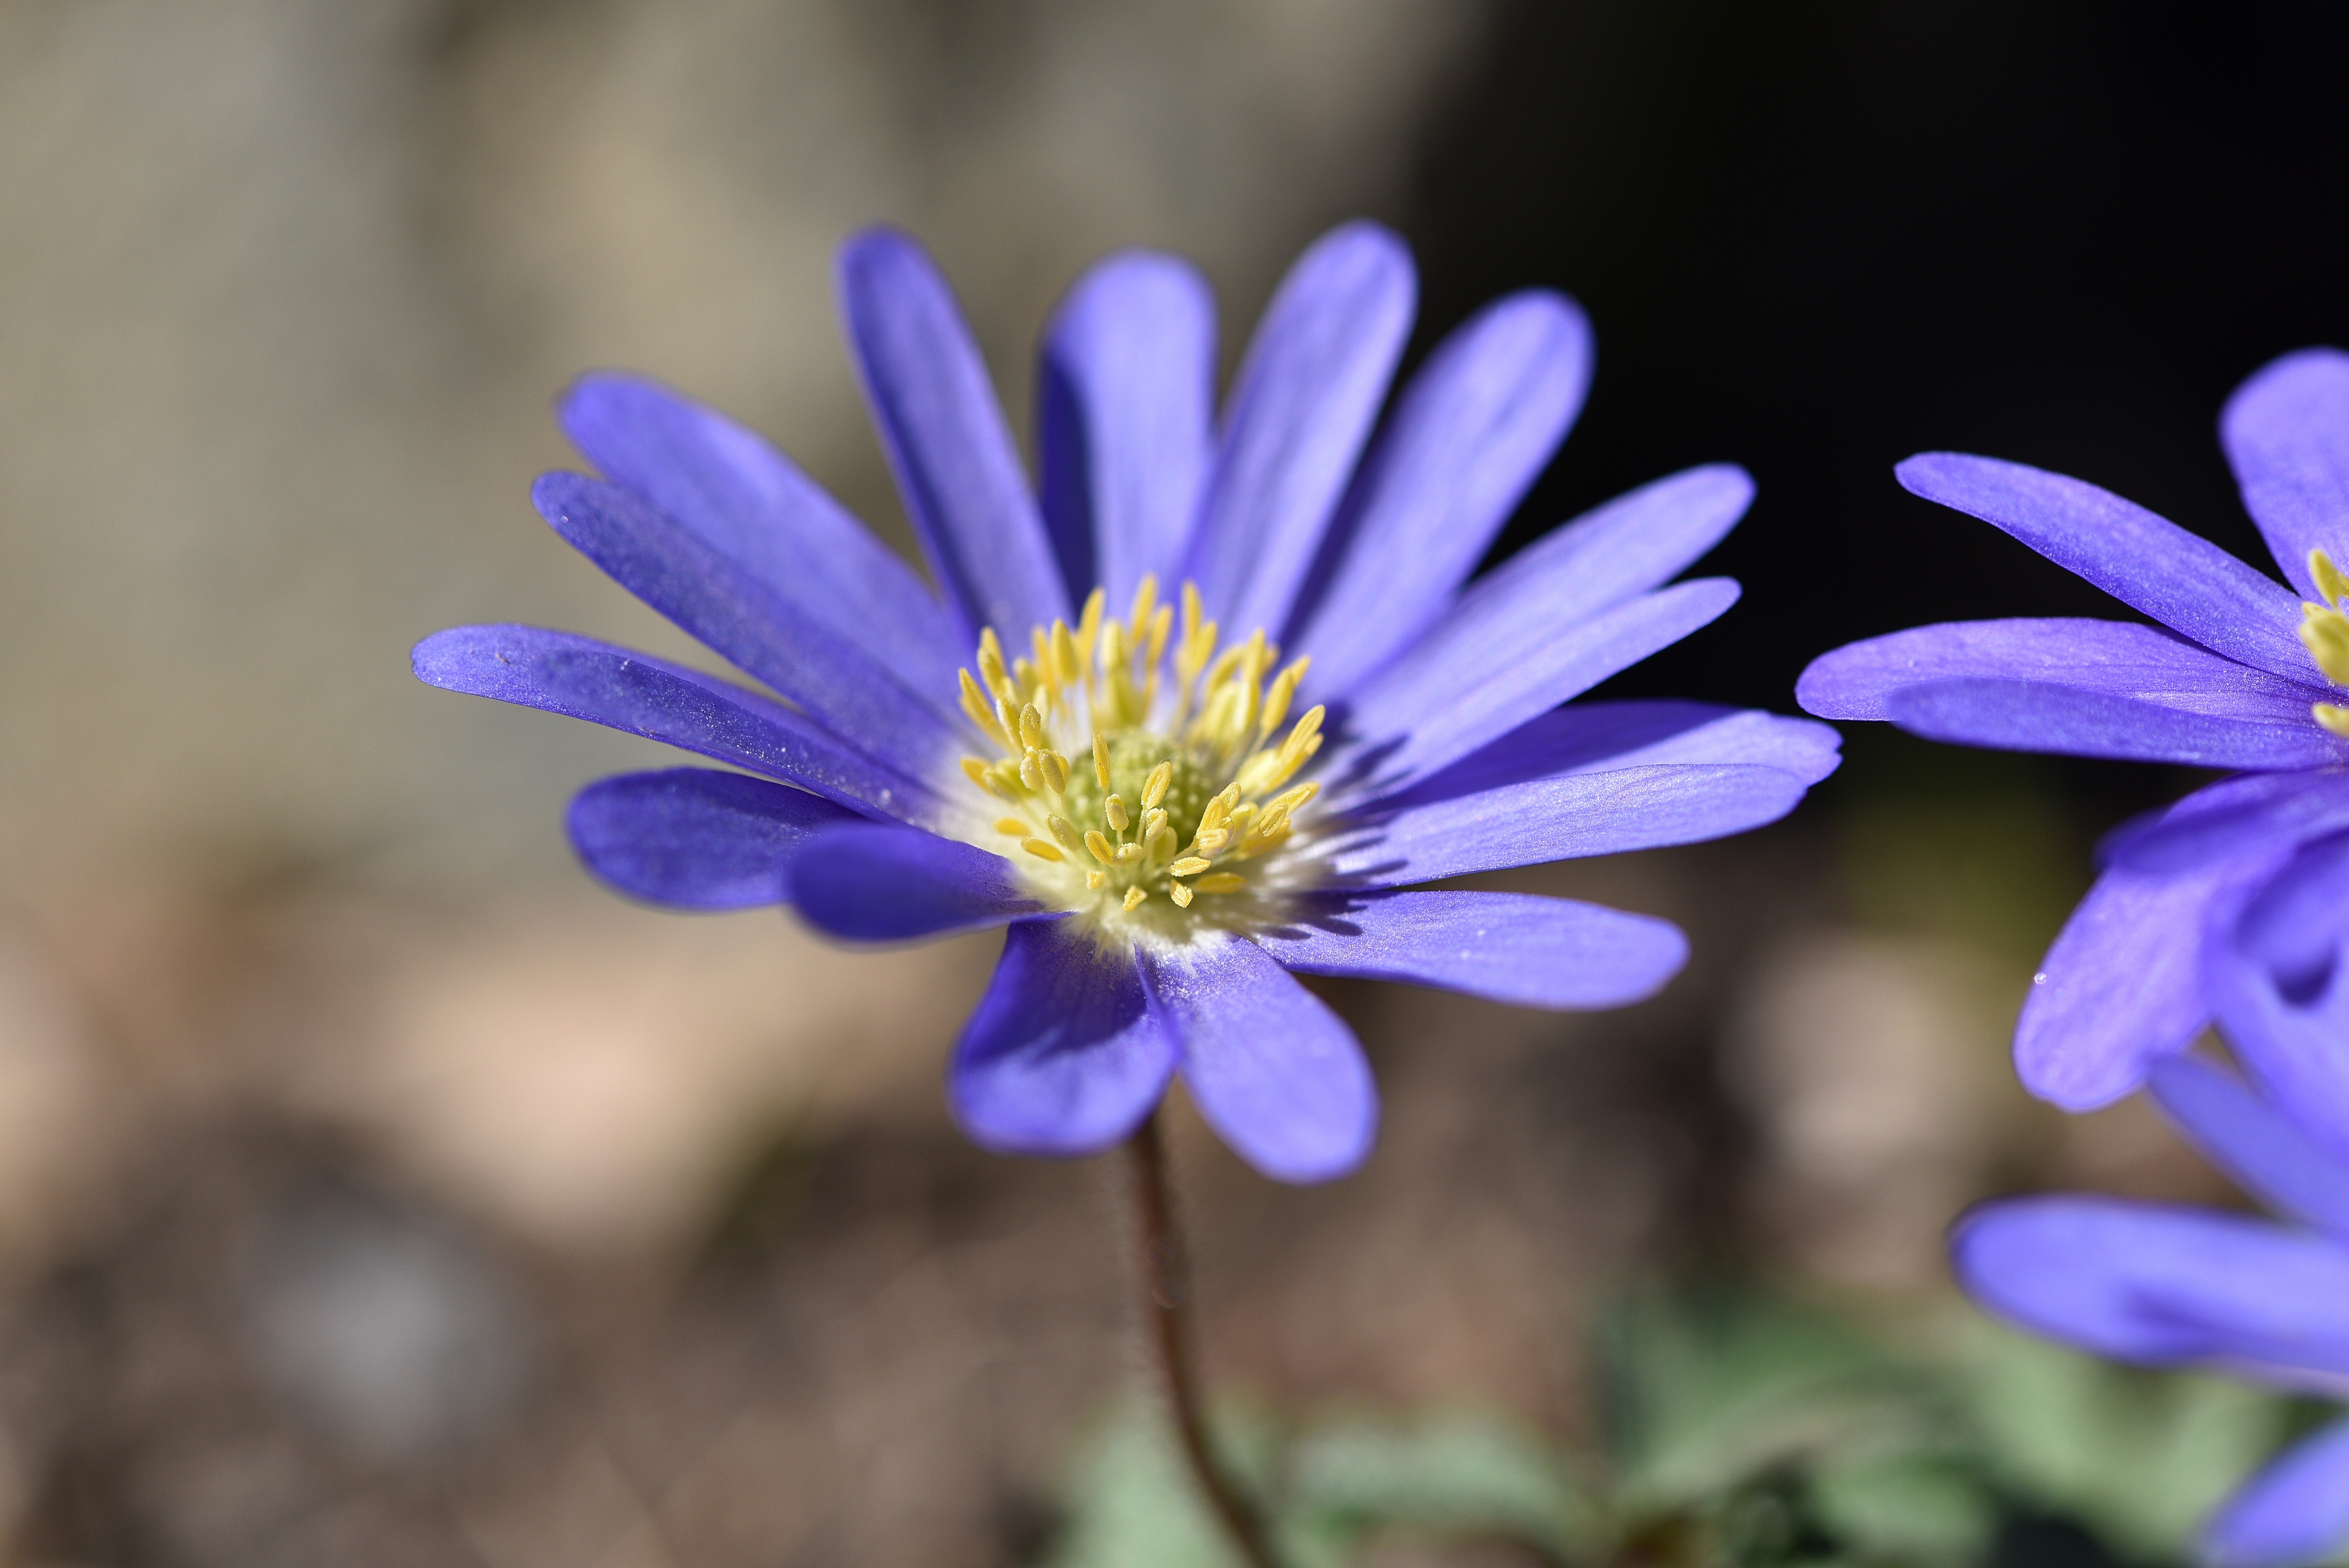
nature, blossom, plant, photography, flower, petal, bloom, spring, botany, blue, garden, close, flora, wildflower, close up, anemone, spring flower, macro photography, flowering plant, daisy family, balkan anemone, plant stem, land plant